Bog

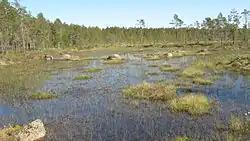
A bog in Lauhanvuori National Park, Isojoki, Finland

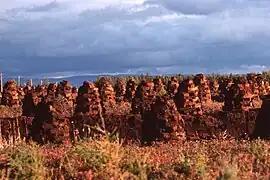
Peat bog and peat to dry, L'Isle-aux-Coudres, Quebec, Canada, 1976

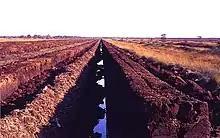
Peat extraction in East Frisia, Germany

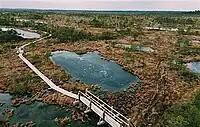
A raised bog in Ķemeri National Park, Jūrmala, Latvia, formed approximately 10,000 years ago in the postglacial period and now a tourist attraction.

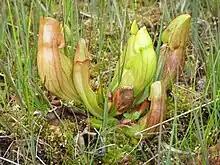
Carnivorous plants, such as this "Sarracenia purpurea" pitcher plant of the eastern seaboard of North America, are often found in bogs. Capturing insects provides nitrogen and phosphorus, which are usually scarce in such conditions.

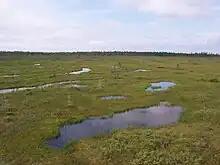
An expanse of wet Sphagnum bog in Frontenac National Park, Quebec, Canada. Spruce trees can be seen on a forested ridge in the background.

A bog or bogland is a wetland that accumulates peat as a deposit of dead plant materials often mosses, typically sphagnum moss. It is one of the four main types of wetlands. Other names for bogs include mire, mosses, quagmire, and muskeg; alkaline mires are called fens. A bayhead is another type of bog found in the forest of the Gulf Coast states in the United States. They are often covered in heath or heather shrubs rooted in the sphagnum moss and peat. The gradual accumulation of decayed plant material in a bog functions as a carbon sink.